Kibitsu Station

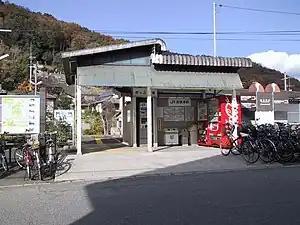
Kibitsu Station, November 2006

Kibitsu Station is served by the Kibi Line, and is located 8.4 kilometers from the southern terminus of the line at .